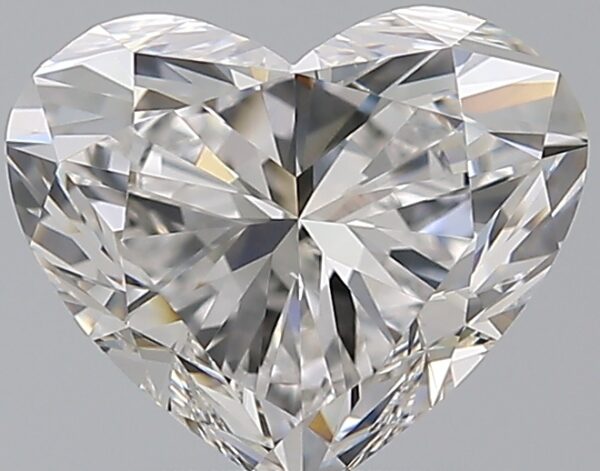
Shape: heart
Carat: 2
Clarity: VS2
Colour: G
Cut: EX
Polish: EX
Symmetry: EX
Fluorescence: F
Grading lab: GIA
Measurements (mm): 7.41 x 8.76 x 5.06